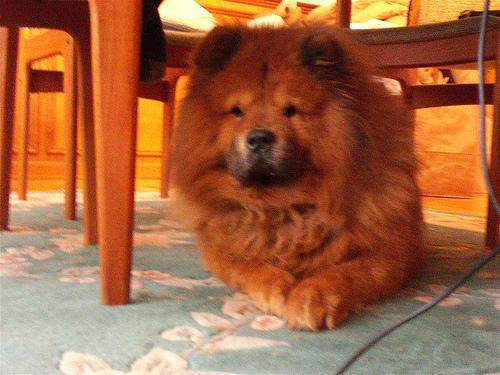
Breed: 329-n000119-chow